Oregon Route 99W

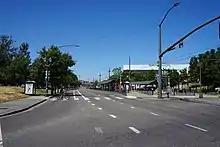
Former Oregon Route 99W as North Interstate Avenue in Portland

The Pacific Highway West continues north through downtown, locally maintained along Naito Parkway, to the state-maintained Steel Bridge. There is a direct ramp for northbound traffic onto the bridge, but the former southbound ramp is now used by the MAX Light Rail system, and so southbound traffic must head west to 3rd Avenue, three blocks west of Naito Parkway.